Postage stamps and postal history of Senegal

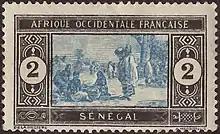
A 1914 stamp of Senegal

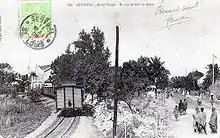
An 1892 stamp of Senegal on a postcard cancelled at St. Louis

The first stamps of Senegal were issued in 1887. Before that general issues for the French Colonies were used.